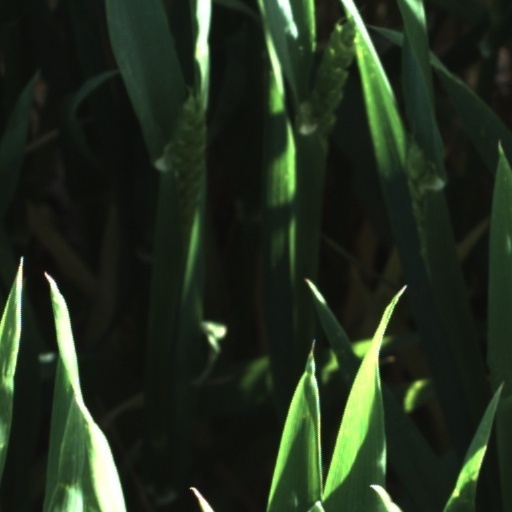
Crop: wheat